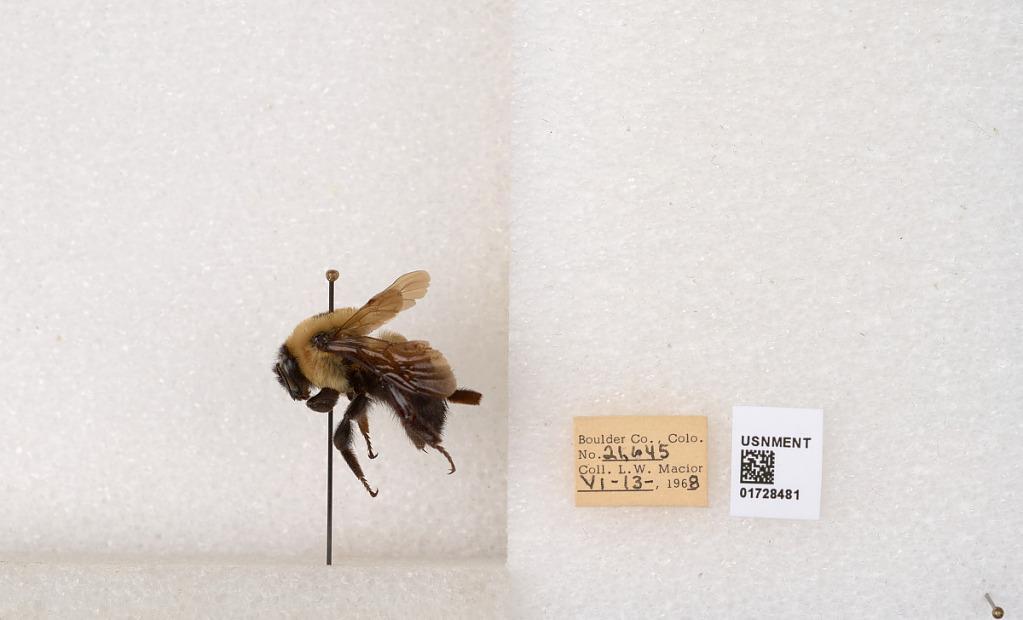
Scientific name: Bombus (Separatobombus) griseocollis (De Geer)
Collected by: L. Macior
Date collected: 1968-6-13
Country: United States
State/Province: Colorado
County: Boulder
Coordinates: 40.0925, -105.358